Laodicean Church

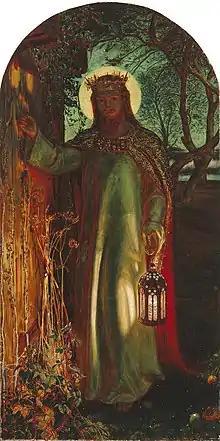
Holman Hunt's painting "The Light of the World" inspired by Rev 3:20's metaphor of Christ knocking at the door of the Laodicean Church.

This is among the most famous images of the Revelation and is the subject of the famous painting "The Light of the World" by Holman Hunt. It bears similarities to a saying of Jesus in Mark 13:33–37 and Luke 12:35–38. The door in the painting has no handle and can therefore be opened only from the inside.